Sawfish

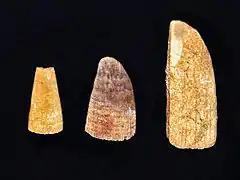
Extinct sawfish are often only known from their rostral teeth, here from the Eocene species "Pristis lathami".

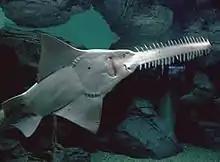
The whitish underside of a largetooth sawfish showing its nostrils (near the base of the saw), mouth, and two rows of gill slits (at the base of either pectoral fin)

In addition to the living sawfish, there are several extinct species that only are known from fossil remains found around the world in all continents. "Peyeria" from the Cenomanian age (Late Cretaceous) was once considered as the oldest known pristid, though it may represent a rhinid rather than a sawfish, or probably a junior synonym of the sclerorhynchoid "Onchopristis". Indisputable sawfish genera emerged in the Cenozoic age about 60 million years ago, relatively soon after the Cretaceous–Paleogene mass extinction. Among these are "Propristis", a monotypic genus only known from fossil remains, as well as several extinct "Pristis" species and several extinct "Anoxypristis" species (both of these genera are also represented by living species). Historically, palaeontologists have not separated "Anoxypristis" from "Pristis". In contrast, several additional extinct genera are occasionally listed, including "Dalpiazia", "Onchopristis", "Oxypristis", and "Mesopristis", but recent authorities generally include the first two genera within Sclerorhynchoidei and the last two are synonyms of "Anoxypristis".